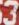
Number: 3